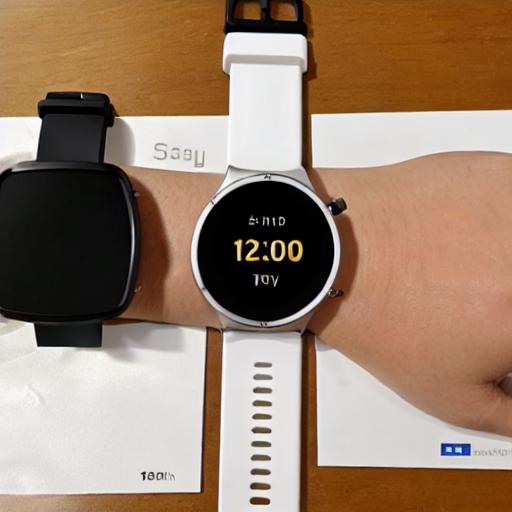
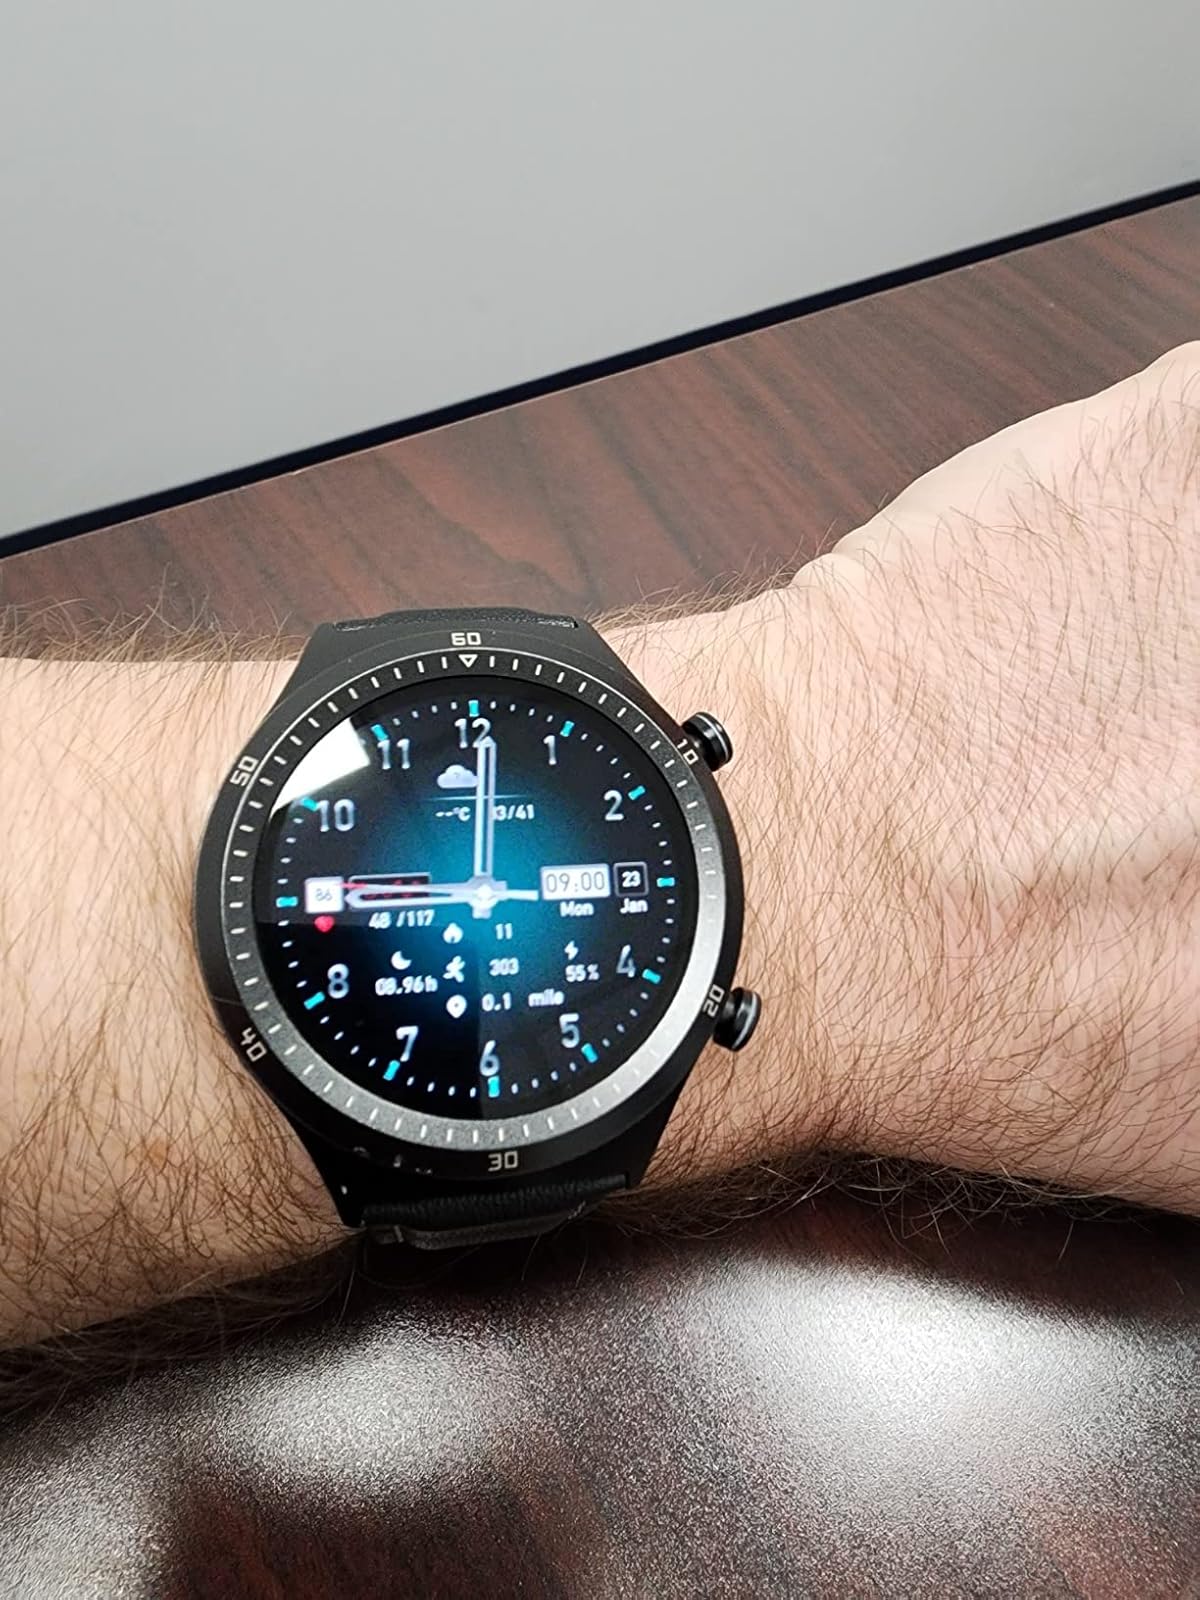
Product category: smartwatch
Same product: no